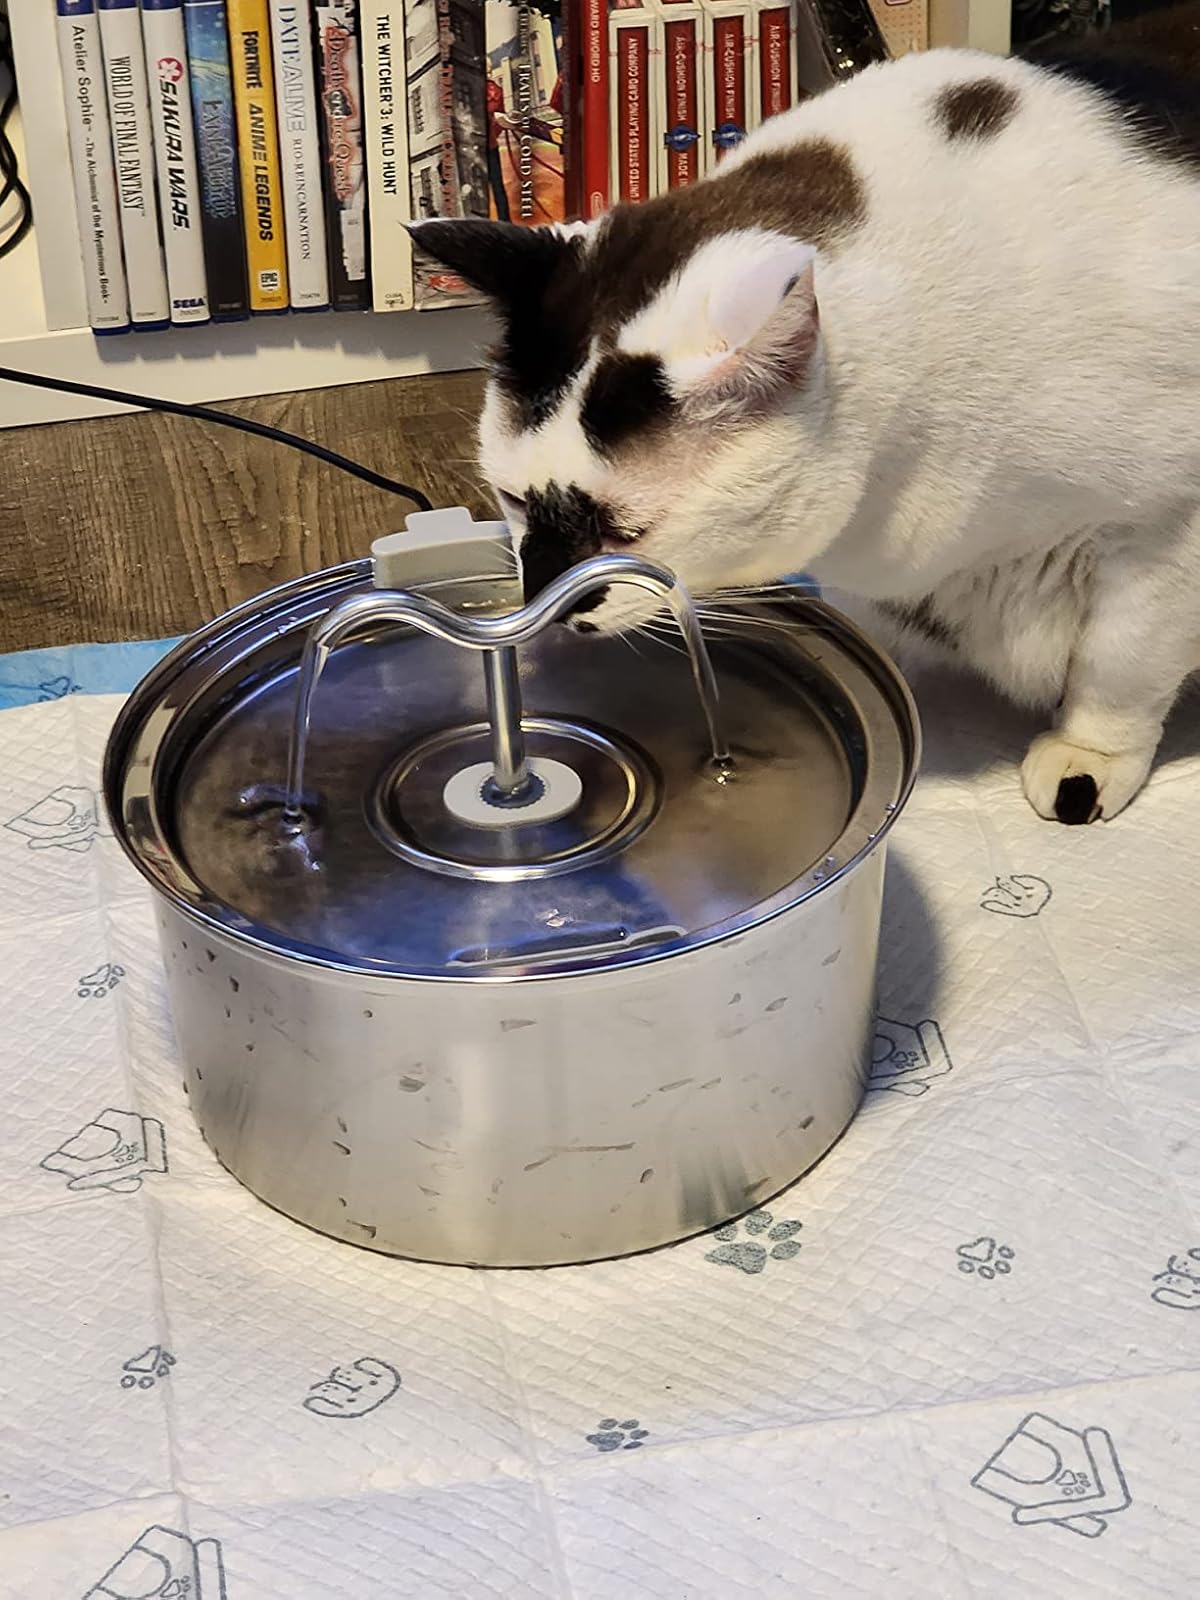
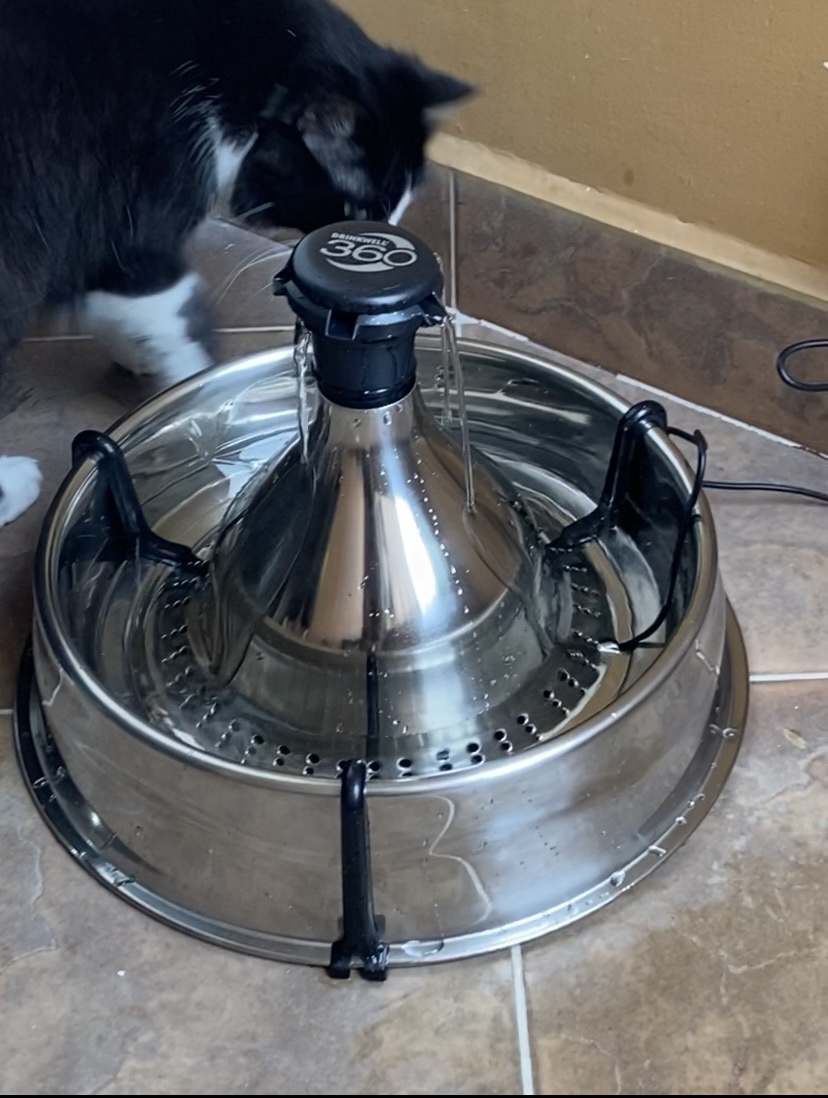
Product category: items_bowl
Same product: no